Lee San Choon

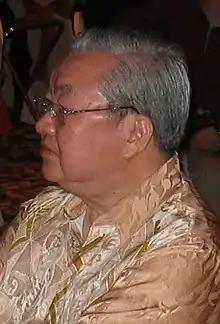
Lee in 2006

Lee San Choon (24 March 1935 – 3 March 2023) was a Malaysian politician and businessman. He was the fourth president of Malaysian Chinese Association (MCA), a major component party of the ruling coalition Barisan Nasional (BN) from 1975 to 1983. He led the party in three general elections in Malaysia, most successfully in the 1982 general election. He held various ministerial posts in the cabinet of the Malaysian government from 1969 to 1983, such as Labour and Manpower Minister, Works and Public Utilities Minister, as well as Transport Minister.